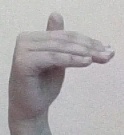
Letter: khaa